Kendall Vanhook Bumpass

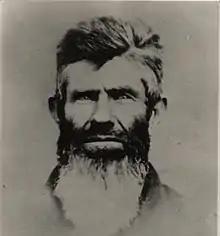
"Boys, I have been in hell." – Kendall Bumpass

Kendall VanHook Bumpass (November 6, 1809 – 1885) was a cowboy and early settler, who, in 1865, broke through the surface of a scalding hot mudpot in an active geothermal area and consequently lost a leg by amputation. The geothermal area was later named "Bumpass Hell", and is today located in Lassen Volcanic National Park in California.